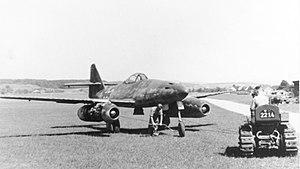
La Défense du Reich, en allemand Reichsverteidigung, est le nom donné à la guerre aérienne défensive menée par la Luftwaffe au-dessus de l'Europe occupée et de l'Allemagne nazie au cours de la Seconde Guerre mondiale. L'objectif était d'empêcher la destruction des villes et des industries allemandes par les alliés occidentaux. Ces opérations engagèrent des milliers d'avions et de multiples unités au cours de centaines de combats durant les campagnes de bombardements stratégiques alliés. Cette campagne fut la plus longue de la guerre aérienne et, avec la bataille de l'Atlantique, la plus longue campagne de la guerre. La Luftwaffe défendit l'espace aérien de l'Europe occupée contre les attaques menées, au départ par le Royal Air Force Bomber Command puis en tandem avec l’United States Army Air Forces.
Le Messerschmitt Me 262, surnommé Schwalbe pour les versions de combat ou Sturmvogel pour les versions chasseur-bombardier, fut le premier avion de chasse opérationnel à moteur à réaction de l'Histoire, construit par la société allemande Messerschmitt pendant la Seconde Guerre mondiale.